Richard John Uniacke

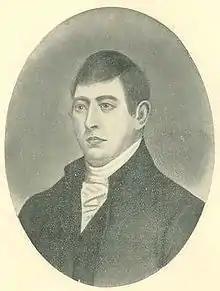
Uniacke at the beginning of his career in Nova Scotia

In 1776, Uniacke joined the American rebels in the Battle of Fort Cumberland, despite the loyalty of his father-in-law Delesdernier. Under the leadership of Jonathan Eddy, American Rebels laid siege to Fort Cumberland and pillaged the local population who remained loyal to the British. Uniacke participated in some of these actions and while trying to commandeer supplies heading for the Fort he was captured.